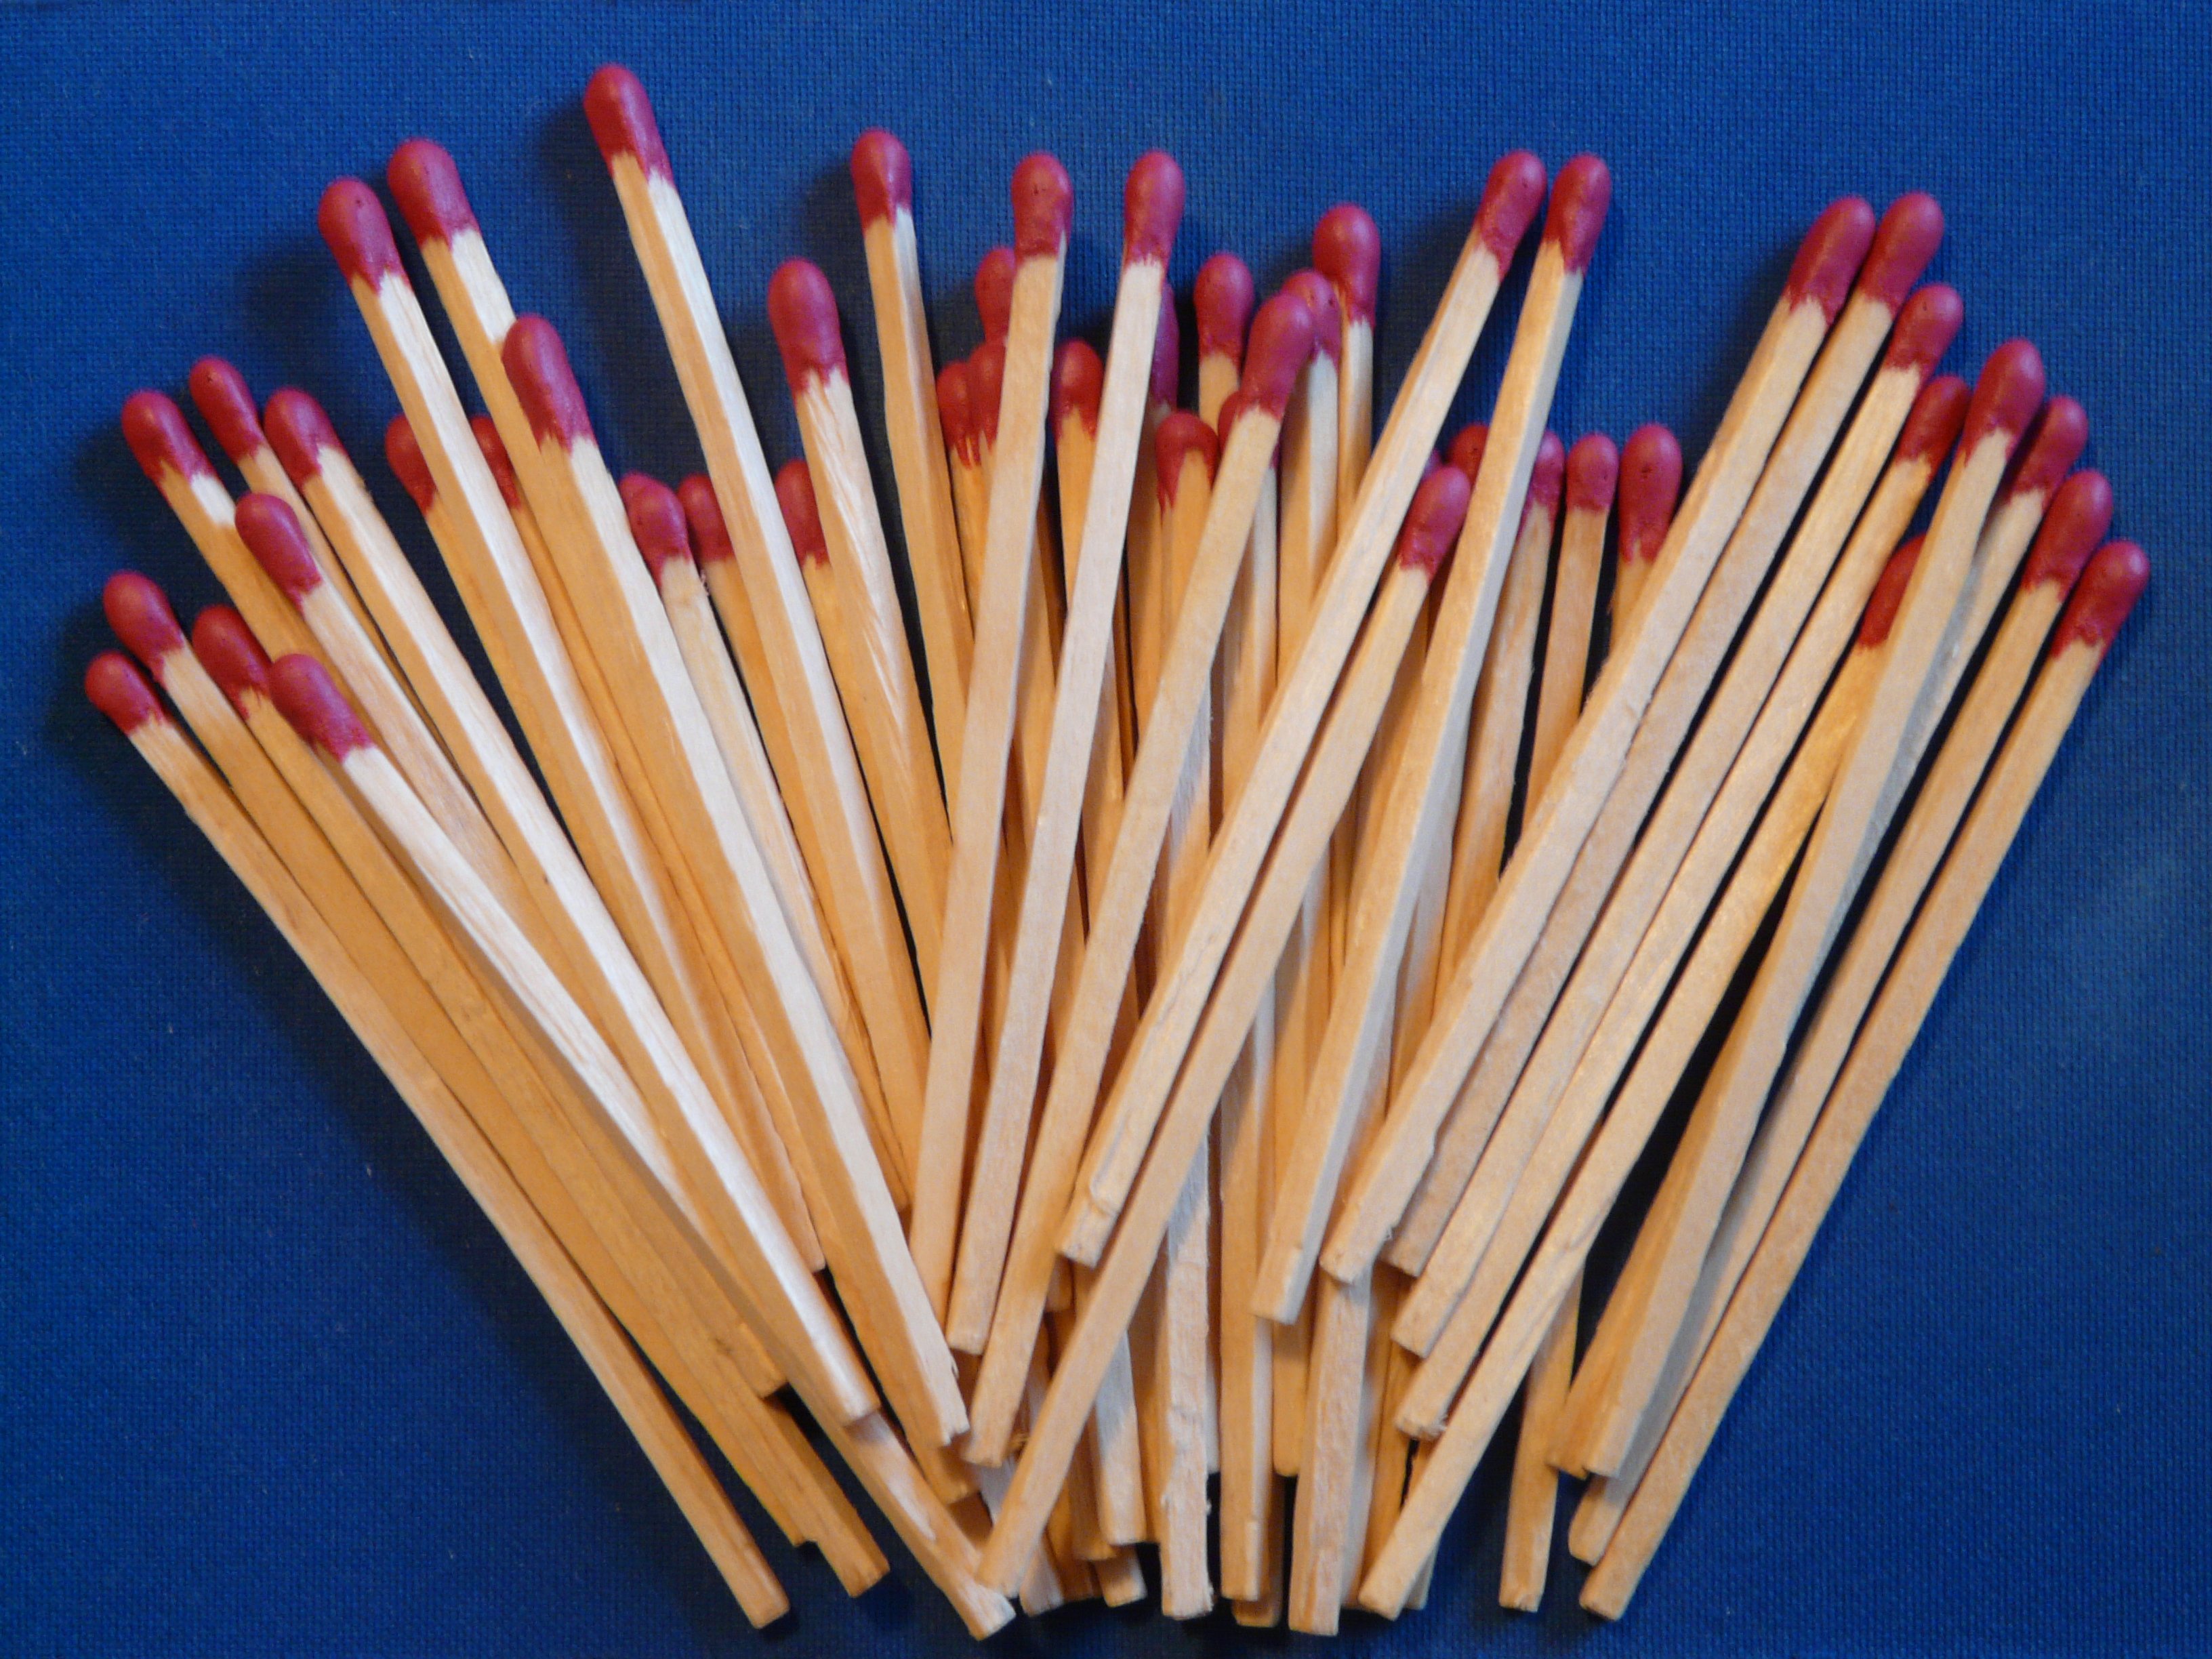
wood, tool, kindle, macro, fire, close, burn, match, matches